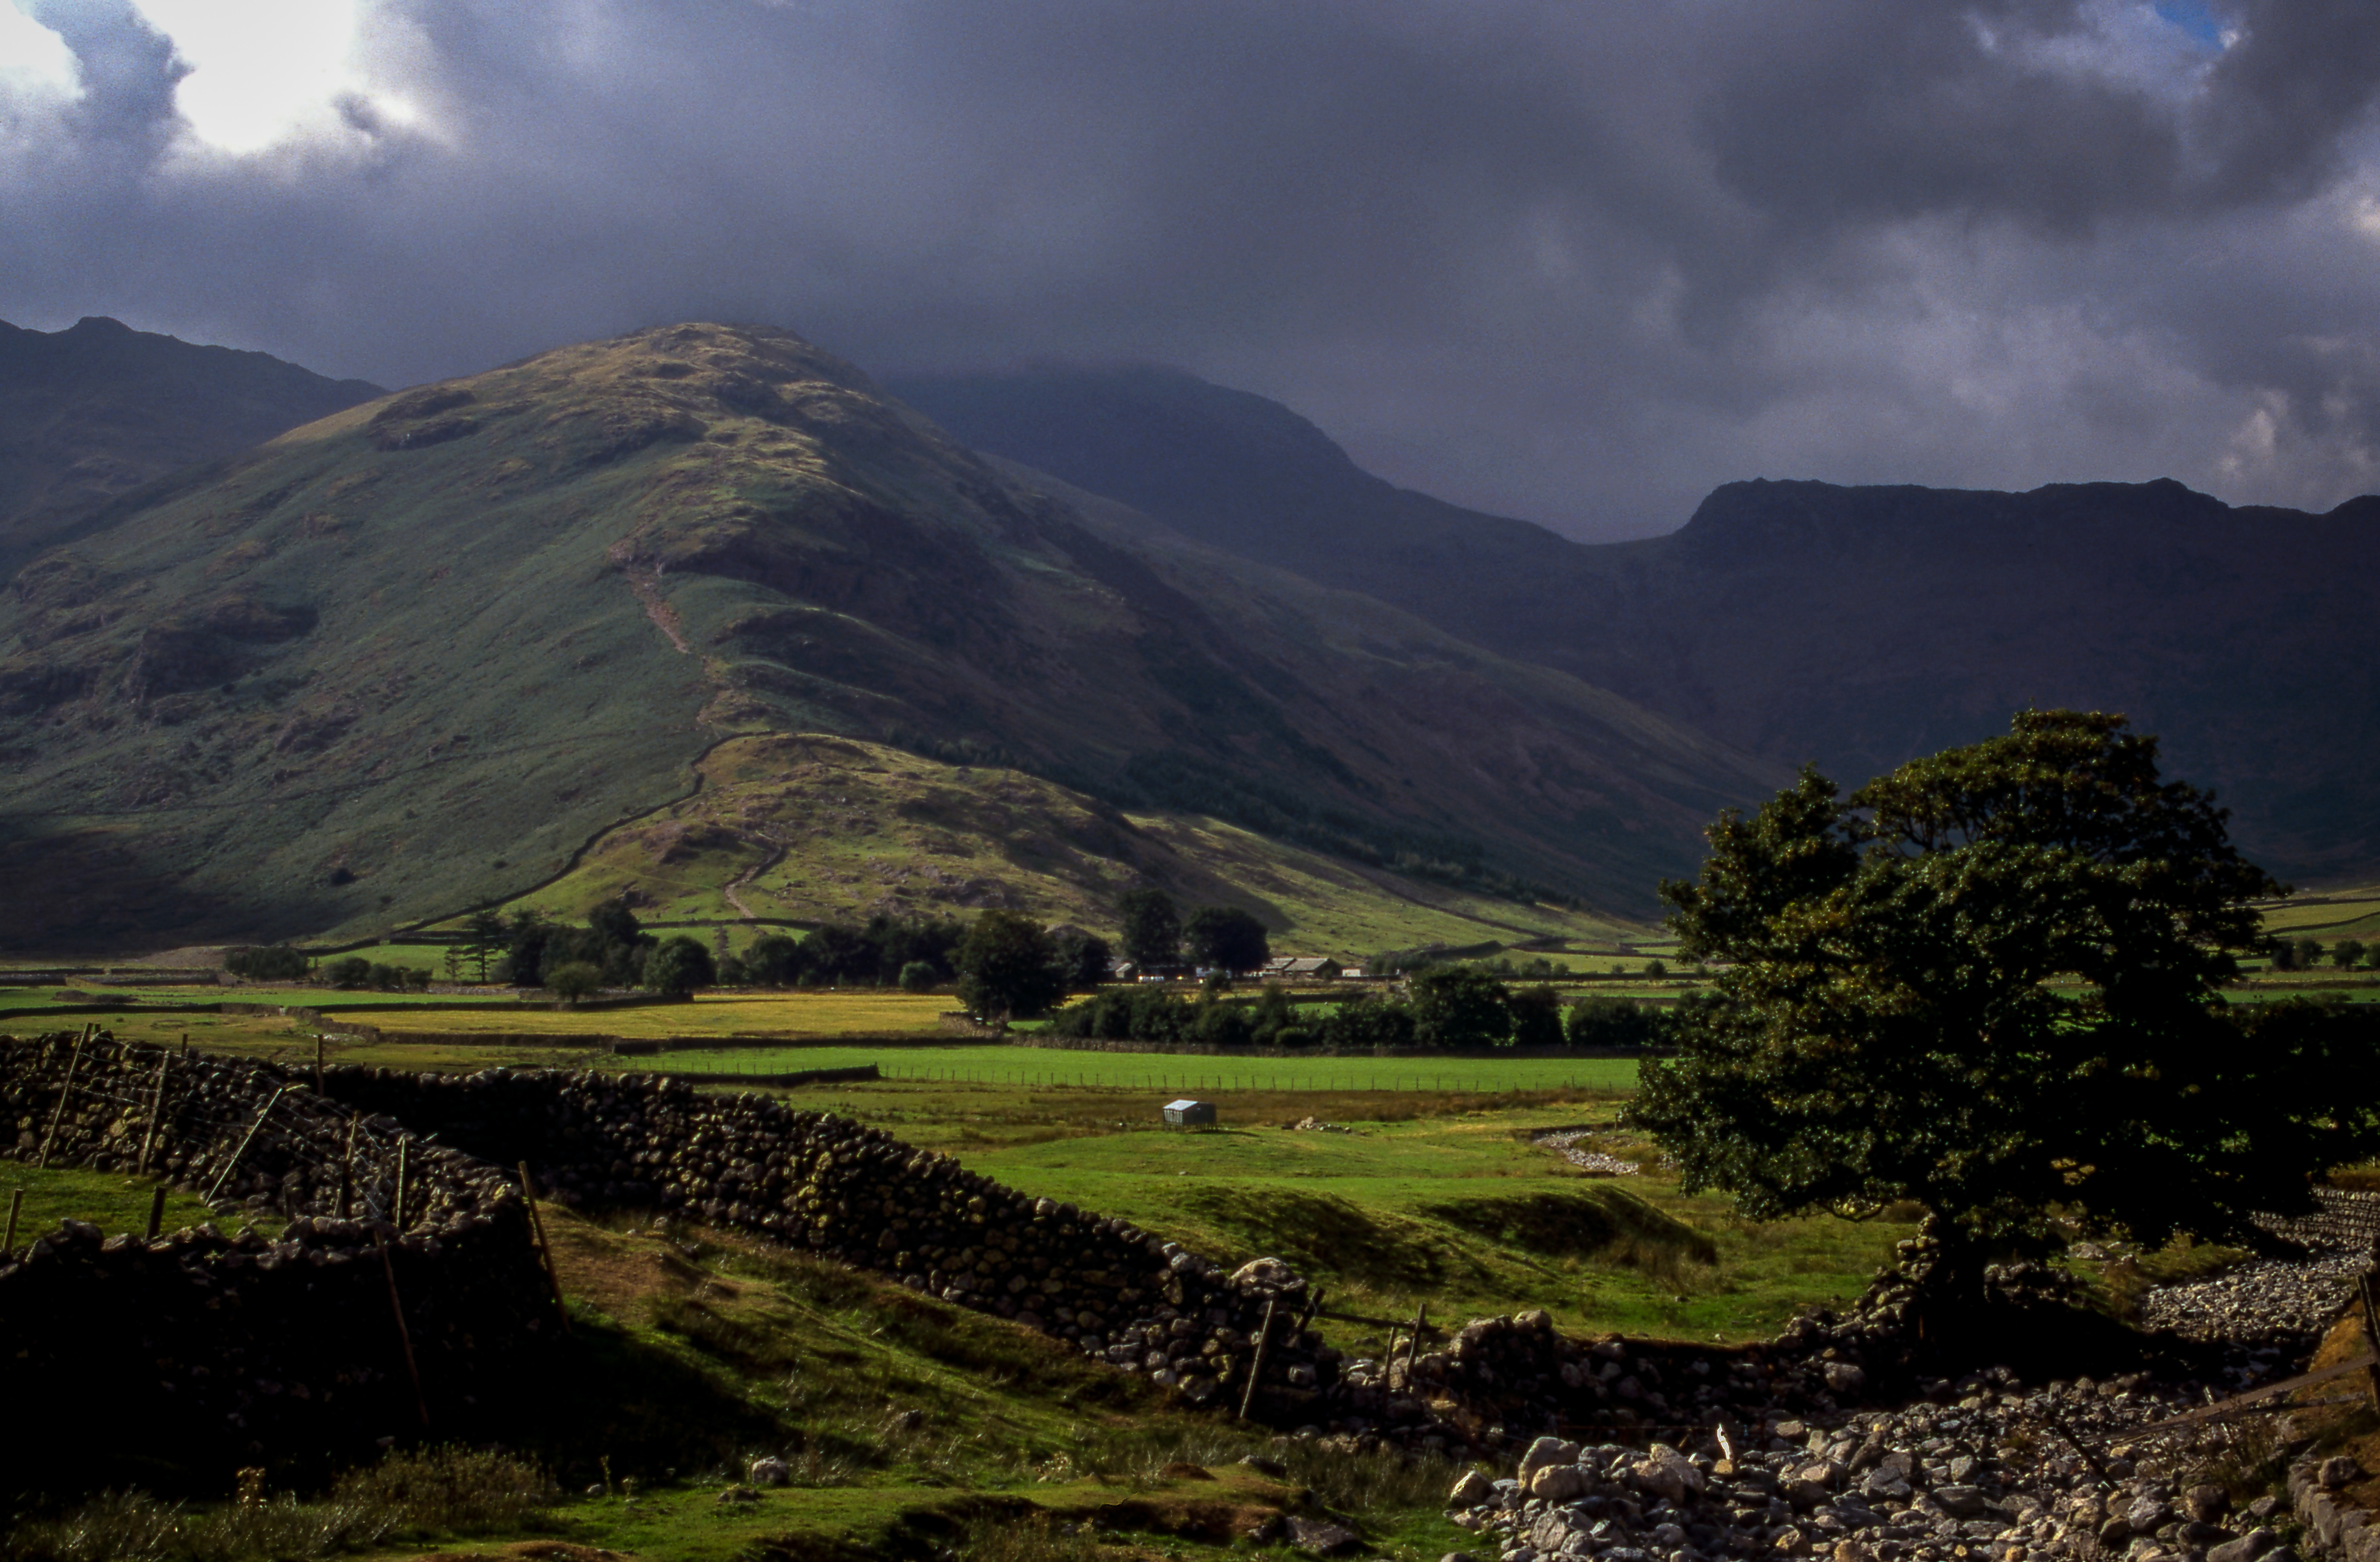
landscape, tree, nature, wilderness, mountain, cloud, morning, hill, lake, valley, mountain range, overcast, highland, ridge, plain, alps, plateau, fell, loch, rural area, landform, lake district, geographical feature, atmospheric phenomenon, mountainous landforms